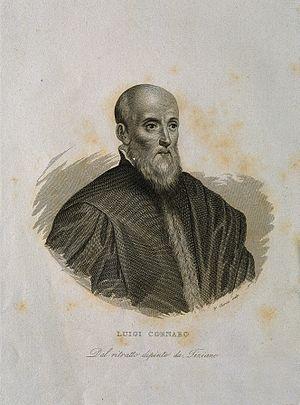
Este est une commune italienne de 16 270 habitants, autrefois nommée Ateste, située dans la province de Padoue, en Vénétie au sud des monts Euganéens et au nord du Pô, au sud-ouest du chef-lieu de la province. Elle est connue depuis l'âge du fer comme site majeur de la culture « atestina » ou culture « paléo-vénète. »